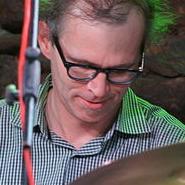
Age: 44